Veikko Kokkola

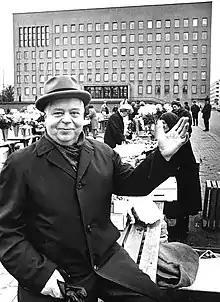
Veikko Kokkola

Veikko Johan Kokkola (2 January 1911, Kotka – 19 February 1974) was a Finnish politician. He was a Member of the Parliament of Finland from 1951 to 1970, representing the Social Democratic Party of Finland (SDP).